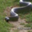
Label: snake